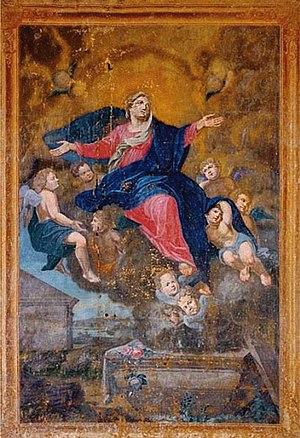
chapelle Notre-Dame-des-Neiges, Caudan, Morbihan, Bretagne.
Caudan est une commune du département du Morbihan, dans la région Bretagne, en France.